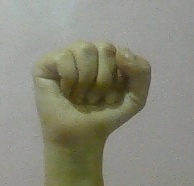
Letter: saad